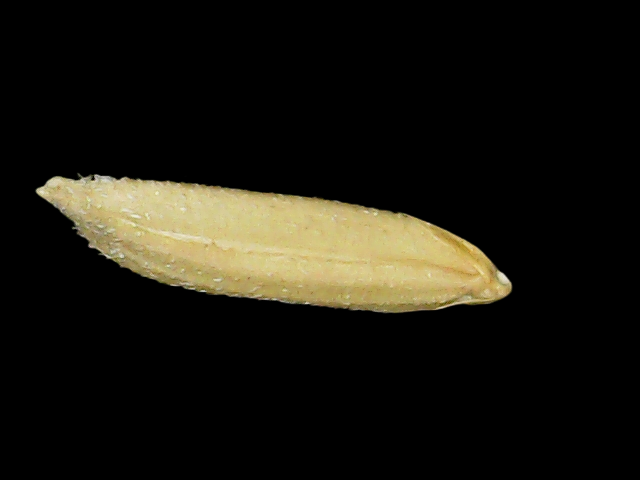
Rice variety: Binadhan19